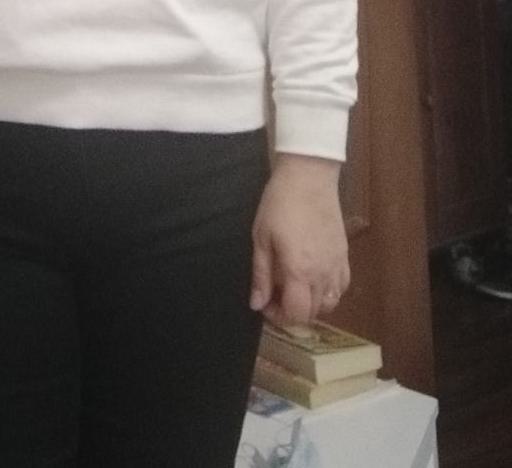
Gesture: no_gesture